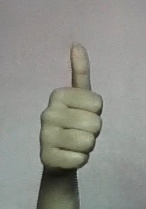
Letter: aleff